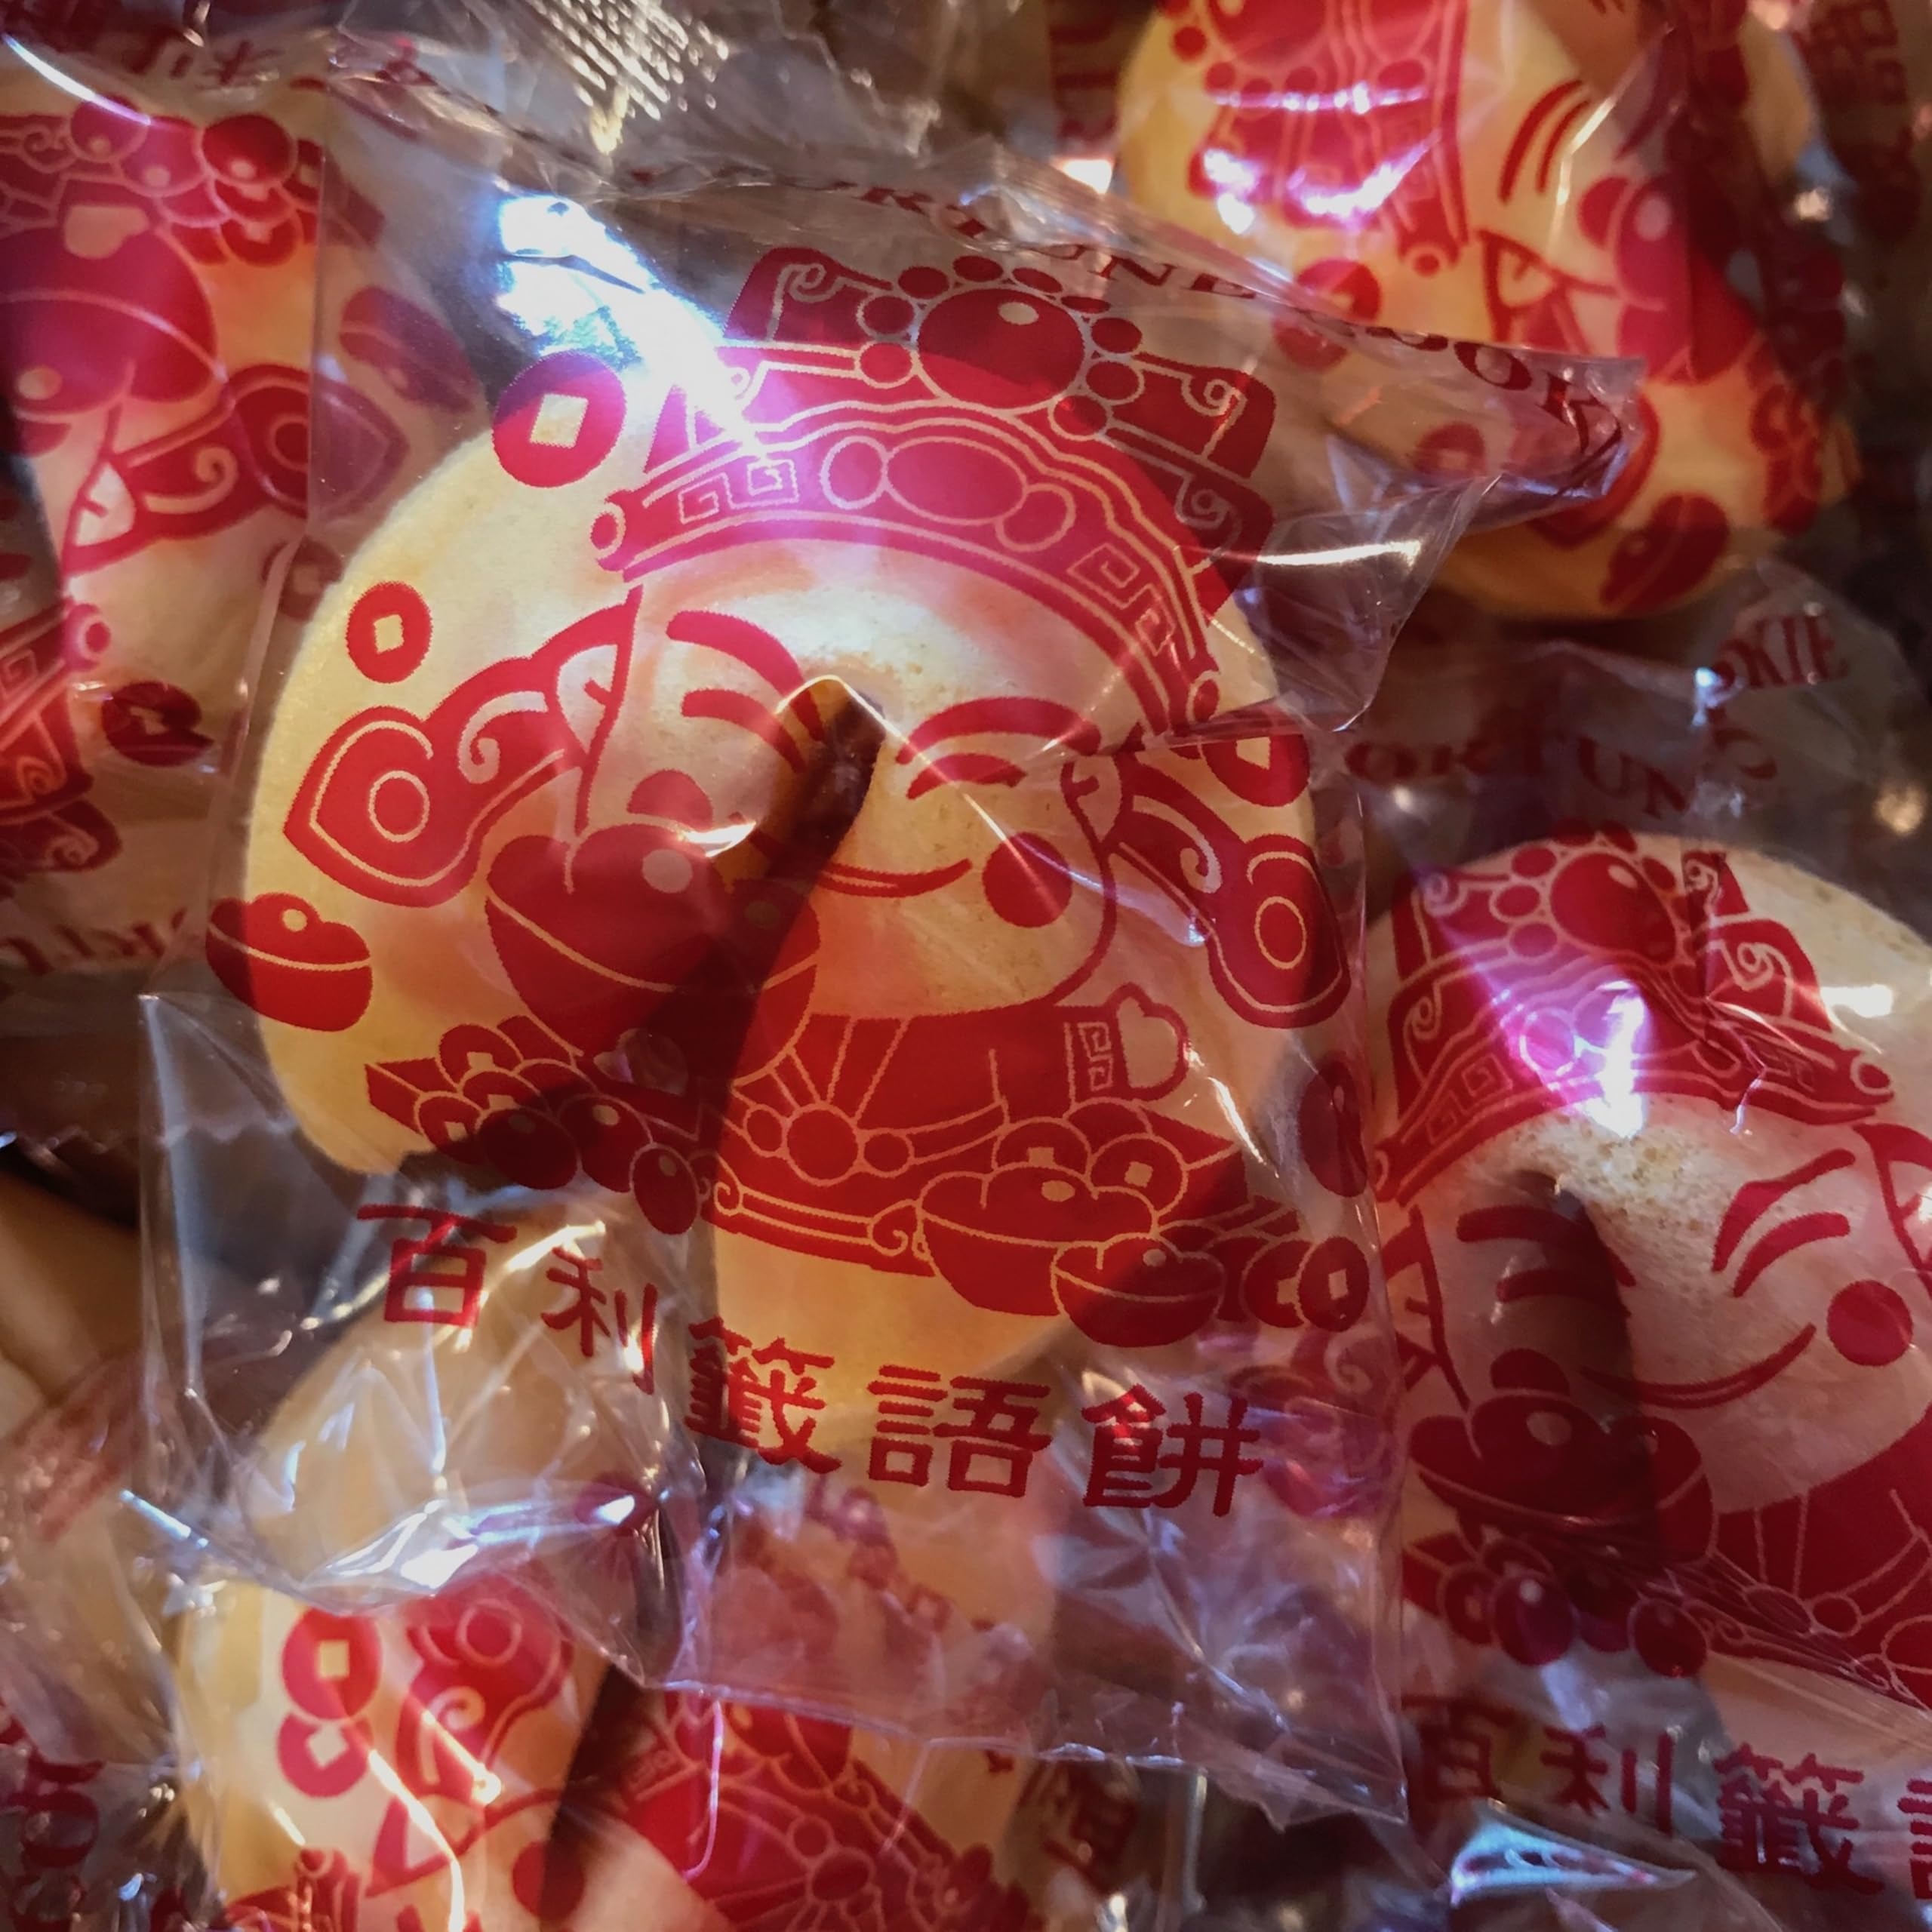
Item Name: 100 Fortune Cookies - Individually Wrapped with Fun, Traditional Fortunes [Pack of 100 Cookies]
Bullet Point 1: 100 Individually Wrapped Fortune Cookies with Fun, Traditional Fortunes
Bullet Point 2: Hand Counted and Inspected, Carefully Packaged in a Sturdy Box with Bubble Wrap.
Bullet Point 3: No MSG, No High Fructose Corn Syrup
Bullet Point 4: Filled with Fun Fortunes and Lucky Numbers
Bullet Point 5: Made in USA, Ingredients: Wheat Flour, Water, Sugar, Less than 2% of Dextrose, Natural and Artificial Flavors, Soybean Oil, Partially Hydrogenated Soybean Oil and/or Cottonseed Oil, Corn Oil, Salt, Sodium Bicarbonate, FD&C Yellow #5 & #6. Allergen Warning: Contains Wheat
Product Description: These Fortune Cookies are Hand Counted and Inspected and Packed in a Sturdy Box with Bubble Wrap to Minimize Breakage. Ingredients: Wheat Flour, Water, Sugar, Less than 2% of Dextrose, Natural and Artificial Flavors, Soybean Oil, Partially Hydrogenated Soybean Oil and/or Cottonseed Oil, Corn Oil, Salt, Sodium Bicarbonate, FD&C Yellow #5 & #6. Allergen Warning: Contains Wheat
Value: 35.2
Unit: Ounce

Price: 24.74